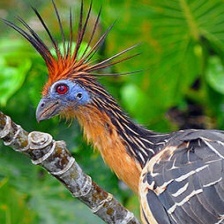
Species: HOATZIN
Scientific name: OPHISTHOCOMUS HOAZIN